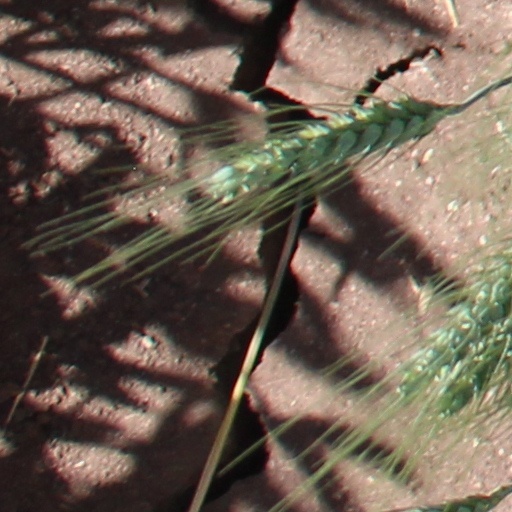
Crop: wheat